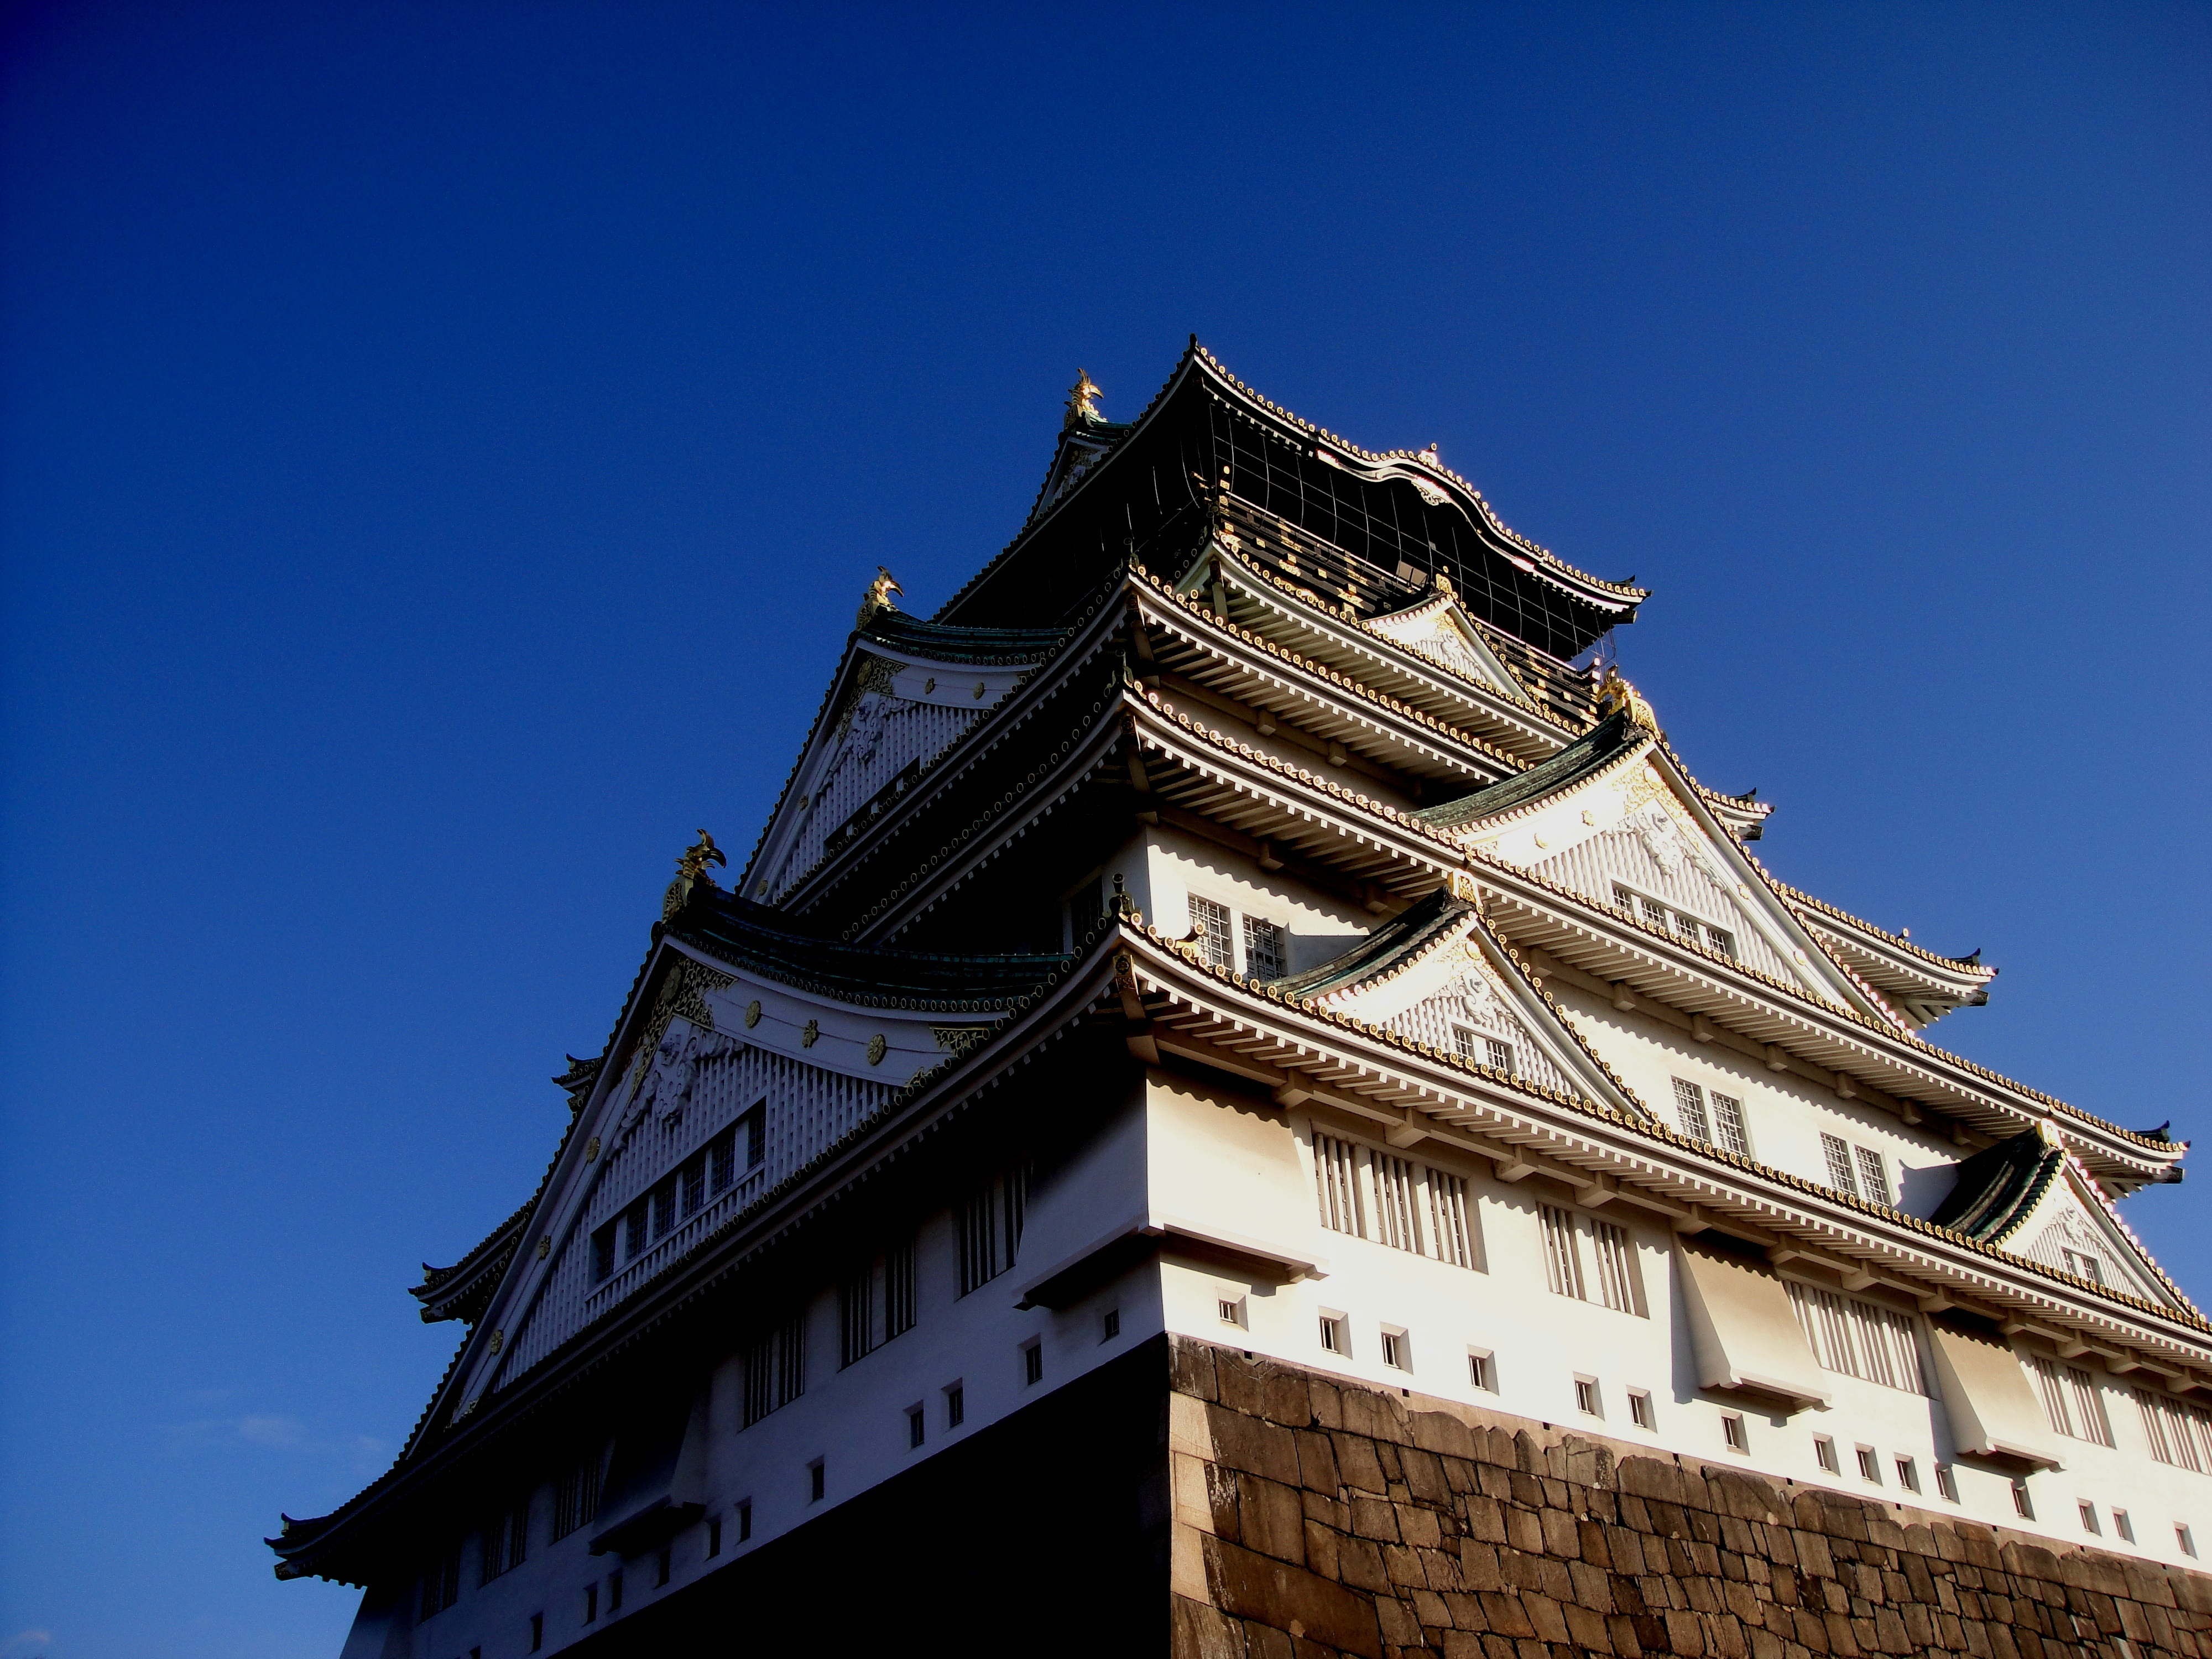
architecture, sky, building, old, travel, tower, castle, landmark, tourism, japan, design, temple, culture, historical, chinese architecture, traditional, pagoda